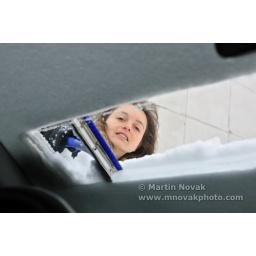
Young smiling woman cleaning car windows from snow in winter season